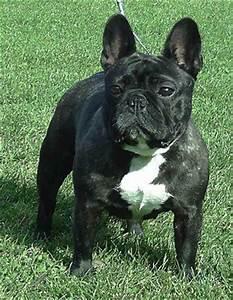
dog